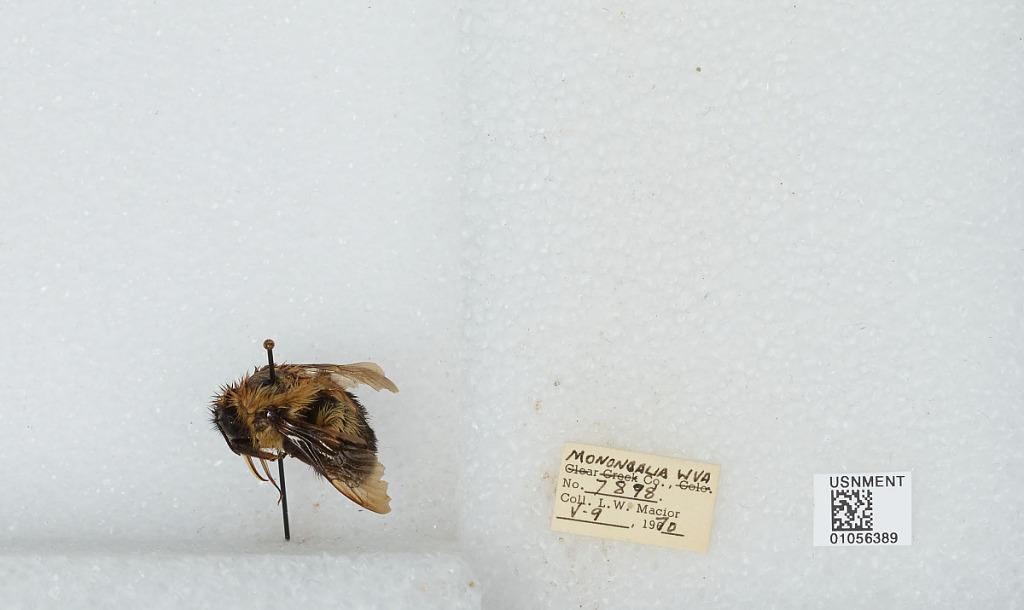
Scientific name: Bombus (Pyrobombus) bimaculatus Cresson
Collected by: L. Macior
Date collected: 1970-5-9
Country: United States
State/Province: West Virginia
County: Monongalia
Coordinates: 39.6303, -80.0464